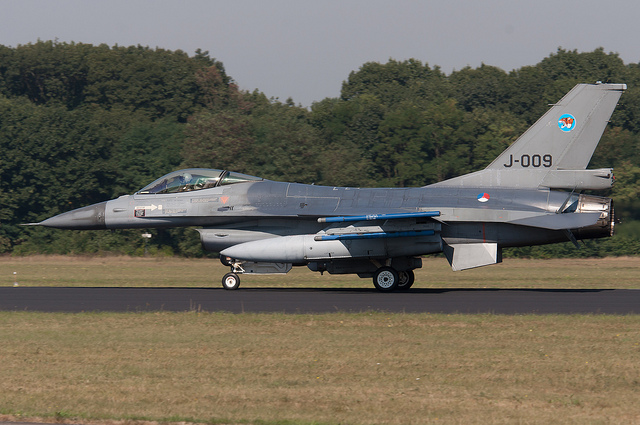
user: Given an image and a question. Answer the question in a short answer. Question: What is this plane used for? Short Answer:
assistant: military